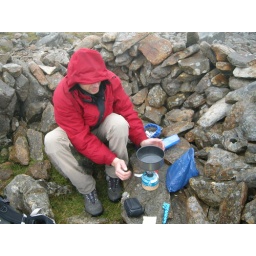
maciek cooking water just beneath the mountin pick, it was v. cold and white from fog all around .